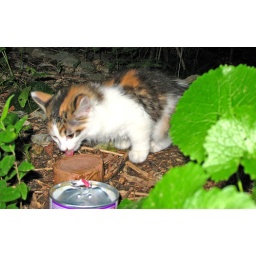
cat lived in woods, near a bridge